Historiography of Canada

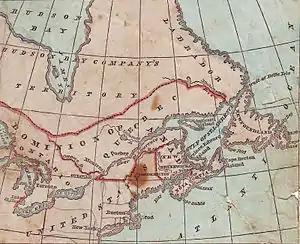
Map of the Eastern British Provinces in North America at the time of Canadian Confederation, 1867.

There is extensive scholarly debate on the role of political ideas in Canadian Confederation. Traditionally, historians regarded Canadian Confederation an exercise in political pragmatism that was essentially non-ideological. In the 1960s, historian P.B. Waite derided the references to political philosophers in the legislative debates on Confederation as "hot air". In Waite's view, Confederation was driven by pragmatic brokerage politics and competing interest groups.